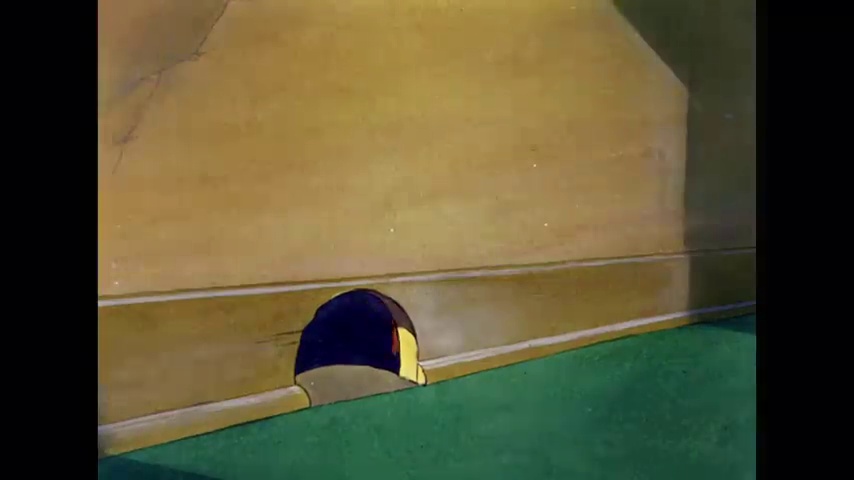
Portrait style: Cartoon Portrait